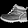
Label: Ankle boot